South African Class 6E1, Series 10

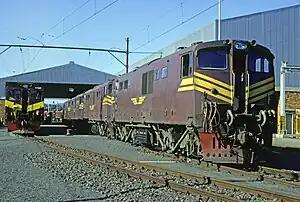
E2133 at Nelspruit, 22 October 1990

Between 1982 and 1984, the South African Railways placed 55 Class 6E1, electric locomotives with a Bo-Bo wheel arrangement in service.